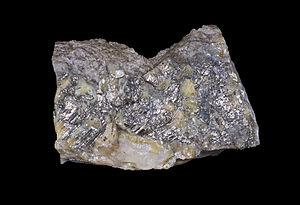
Calaverite - Creeple Creek – Colorado (USA) (2x1cm)
La calavérite est une espèce minérale composée de tellurure d'or de formule AuTe₂. Elle peut contenir des traces d'argent. C'est le plus commun des minerais d'or après l'or natif lui-même. Elle fait partie du groupe de la krennerite qui est son dimorphe.